Risk compensation

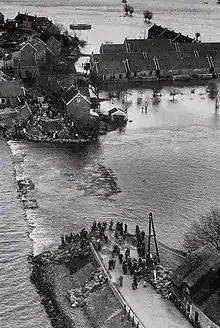
A breach in a levee in Papendrecht, the Netherlands, during the North Sea flood of 1953, flooding houses that had been built behind it

Levees are structures which run parallel to rivers and are meant to offer protection from flooding. The perception of safety can lead to unsafe land development in the floodplain which is supposed to be protected by the levee. Consequently, when a flood does occur or the levee breaches, the effects of that disaster will be greater than if the levee had not been built.